Buddhism in Bangladesh

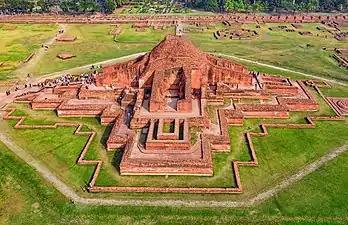
Somapura Buddhist Vihar dates back to the 8th century AD during the rule of the Pala empire

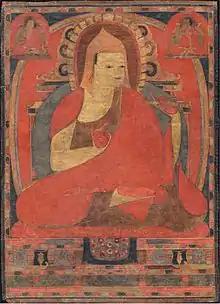
Atisha is one of the ancient priests from the Pala dynasty who is followed within the Bangladeshi Buddhist sects.

There are several active monasteries in the Chittagong, and in most Buddhist villages there is a school (kyong) where boys live and learn to read Bengali (national language) and some Pali (an ancient Buddhist scriptural language). It is common for men who have finished their schooling to return at regular intervals for periods of residence in the school. The local Buddhist shrine is often an important center of village life.